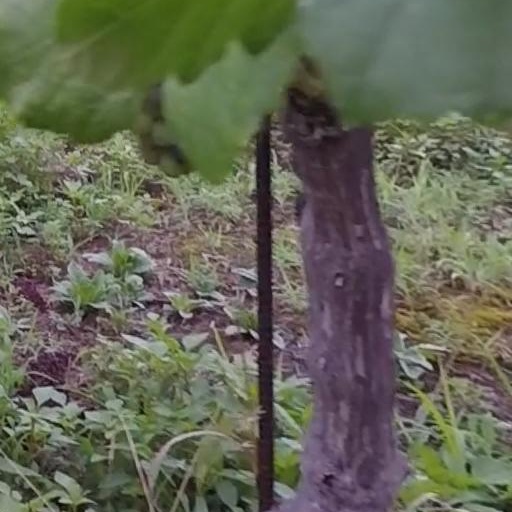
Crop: grape